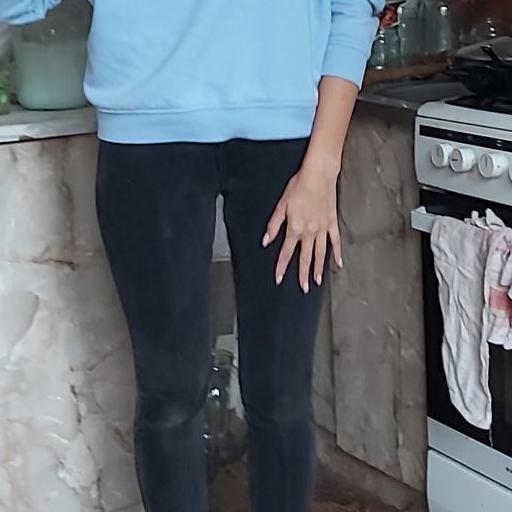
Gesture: no_gesture